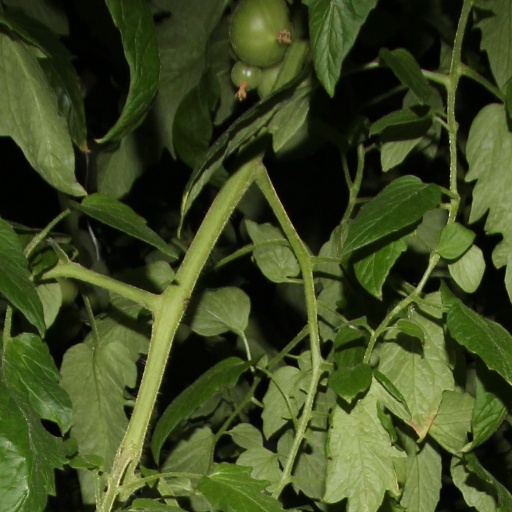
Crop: tomato